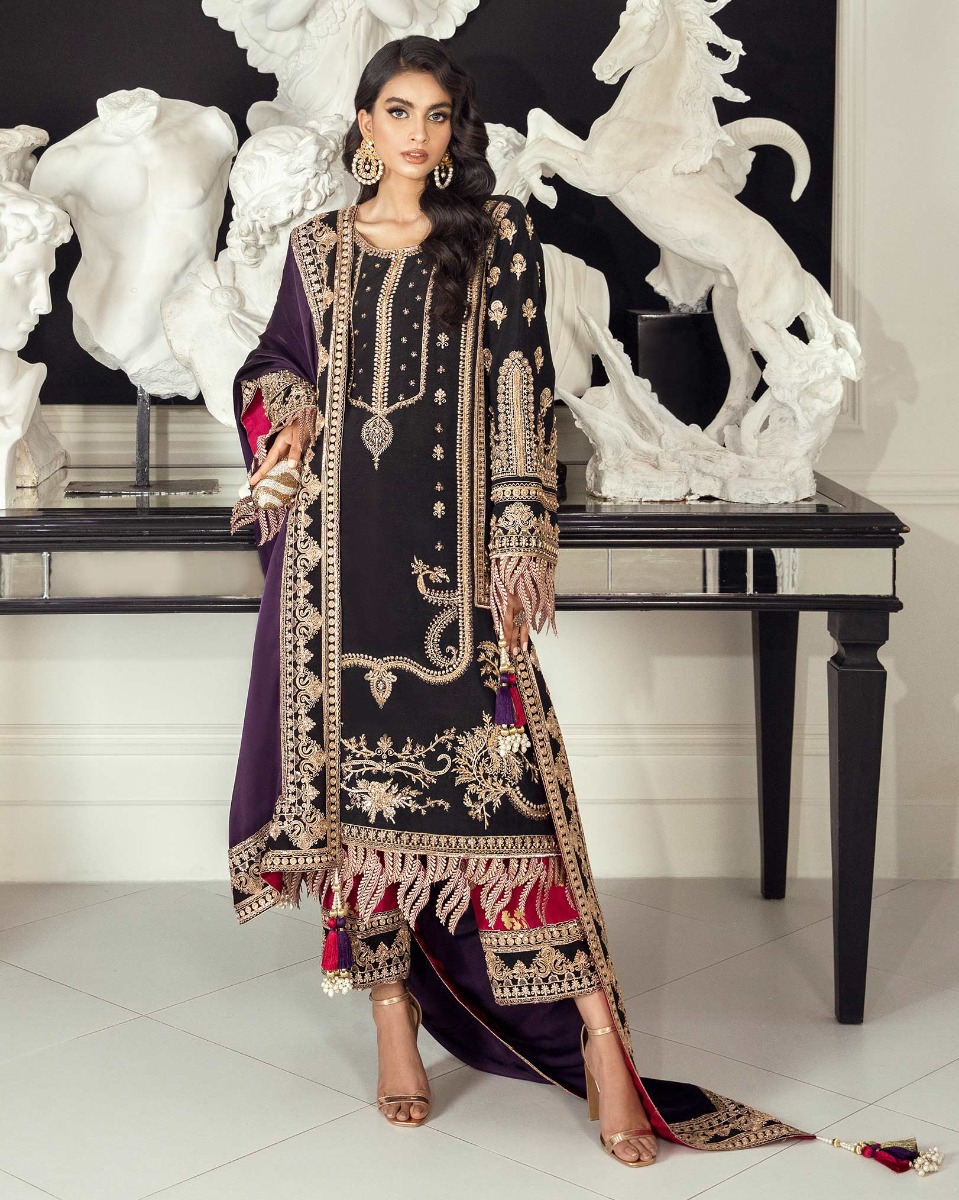
black and purple embroidered chiffon suit